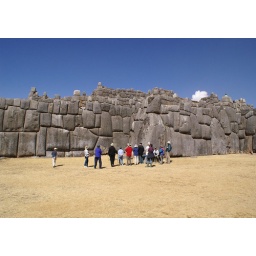
879-Group by stone wall